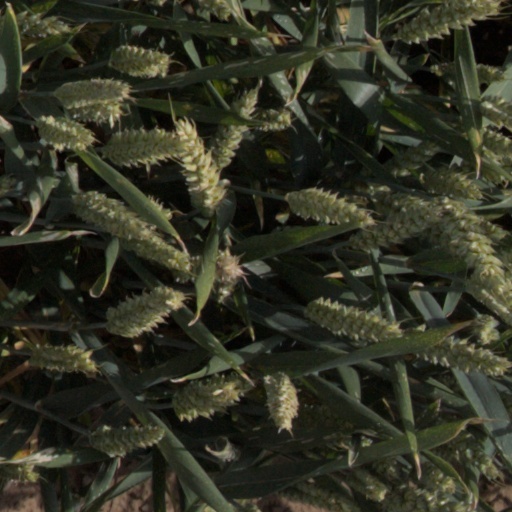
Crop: wheat